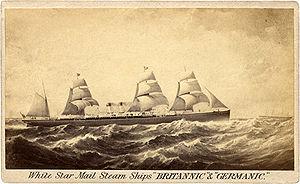
La White Star Line est une des principales compagnies maritimes britanniques entre la fin du XIXᵉ siècle et le début du XXᵉ siècle, surtout connue pour avoir été copropriétaire du Titanic. Si elle se centre principalement sur l'exploitation de paquebots sur la ligne transatlantique, elle possède également un certain nombre de paquebots mixtes desservant d'autres points du globe, notamment l'Australie et la Nouvelle-Zélande.
Le Britannic est un paquebot transatlantique britannique mis en service en 1874 pour la White Star Line. C'est le premier navire de cette compagnie à porter ce nom, les deux suivants ayant été mis en service en 1914 et 1930. Il a pour sister-ship le Germanic.